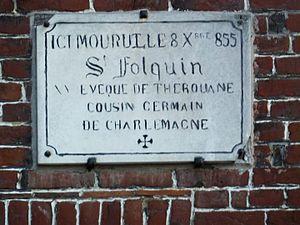
Plaque dédiée à St Folquin scellée dans le mur de la maison, 6 place Bergerot à Esquelbecq Nord.- France.
Esquelbecq est une commune française située dans le département du Nord, en région Hauts-de-France.